2015 City of York Council election

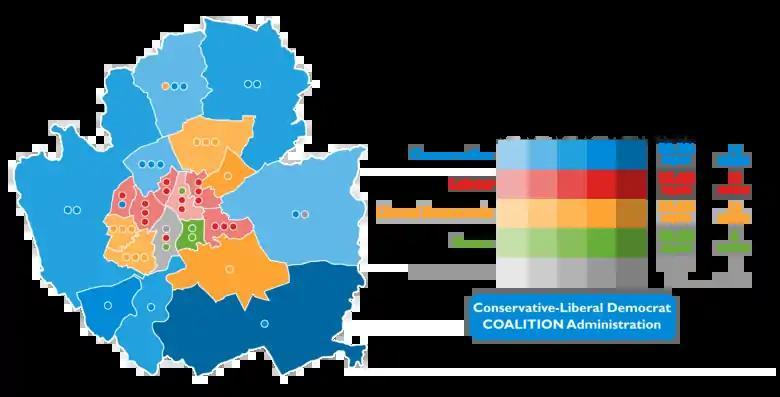
Results Map of the 2015 City of York Council Election.

The parishes of Askham Bryan, Askham Richard, Hessay, Nether Poppleton, Rufforth with Knapton, Skelton, and Upper Poppleton